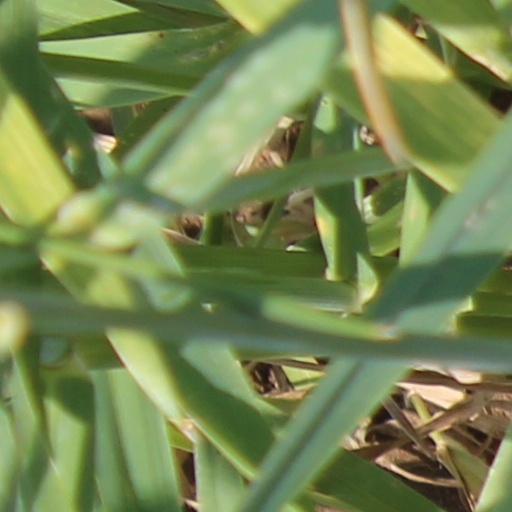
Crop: wheat